Symphony No. 2 (Walton)

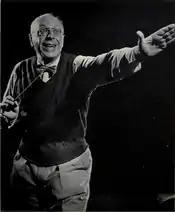
George Szell in 1956

William Walton composed his Symphony No. 2 between 1957 and 1960. It was commissioned in November 1955 by the Liverpool Philharmonic Society and was originally intended to commemorate in 1957 the 750th anniversary of the city of Liverpool's royal charter of 1207. Walton, although a diligent worker, did not habitually compose quickly. In addition, existing commissions and other challenges further delayed the completion of the symphony. He finished the first movement in 1959, then the last two in 1960; that same year, he revised the first into its final form. By the time the symphony was completed, the occasion for which it was composed had passed. The city of Liverpool agreed to cede the location of the world premiere to the Edinburgh Festival, with the proviso that it be played by the Royal Liverpool Philharmonic. Conducted by John Pritchard, they performed the world premiere at the Usher Hall in Edinburgh, on 2 September 1960.